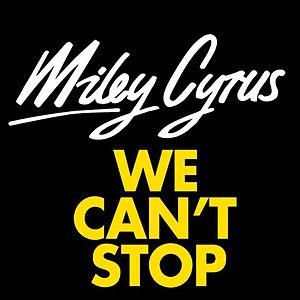
Bangerz est le cinquième album studio de Miley Cyrus. Il est basé sur la synthpop, le R&B, la pop et la dance. L'album est sorti le 30 septembre 2013 sous le label RCA Records et s'est hissé directement en tête des charts, faisant de Miley Cyrus la première artiste âgée de moins de 21 ans ayant classé cinq albums numéro 1 dans le classement Billboard 200.